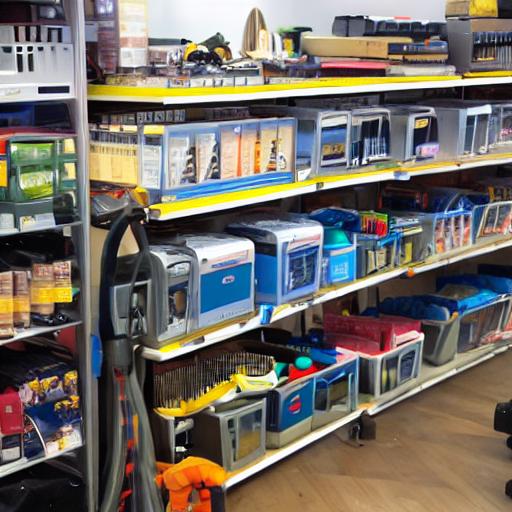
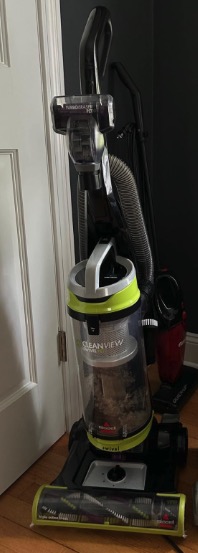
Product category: items_vacuum
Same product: no